José María Imbert

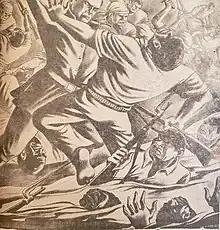
Illustration of Imbert in the "Battle of Santiago", artwork by José Alloza.

José María Imbert was born as Joseph-Marie-Barthélemy Imbert in France, to Simon Imbert and Marie Anne du Plessis (from the house of the dukes of Richelieu) in Foudon, in the commune of Le Plessis-Grammoire, in the province of Maine-et-Loire, in the historical duchy of Anjou. From France, he moved to Cuba, then to Haiti and, definitively, he settled in the Dominican Republic, in the city of Moca, during the Haitian occupation. At that time he was mayor there. In Moca and married María Francisca del Monte Sánchez (1807–1876) and begat 6 children, among them, Segundo Imbert.